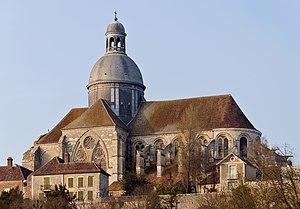
Provins (Seine-et-Marne, France)
Provins est une commune française située à soixante-dix-sept kilomètres au sud-est de Paris, sous-préfecture du département de Seine-et-Marne dans la région Île-de-France. Elle est le chef-lieu de l'arrondissement et du canton. Ses habitants sont appelés les Provinois.
La collégiale Saint-Quiriace est une église du XIIᵉ siècle faisant partie du patrimoine historique de la ville de Provins.
Cet article recense les collégiales situées ou ayant existé sur le territoire français actuel. Les biens en dotation qui procuraient des revenus aux chanoines pour accomplir leurs fonctions ayant été confisqués en 1791 et vendus comme biens nationaux, aucune de ces églises n'est encore en activité en tant que collégiale. Les dates indiquées entre parenthèses sont celle du début et de la fin du statut canonique de collégiale.